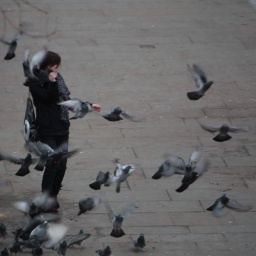
There were two girls posing for photos, they review them surrounded by birds in the next photo.